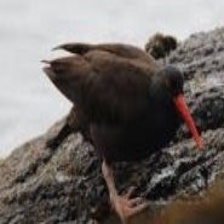
Species: AFRICAN OYSTER CATCHER
Scientific name: HAEMATOPUS MOQUINI
ImageNet parent category: oystercatcher